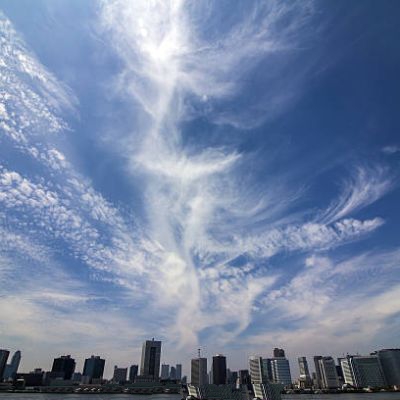
Cloud type: Cirrocumulus (Cc)